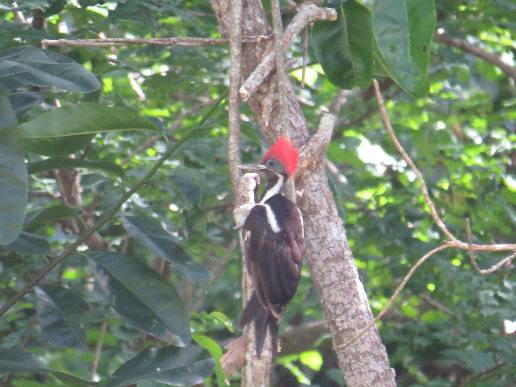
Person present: No